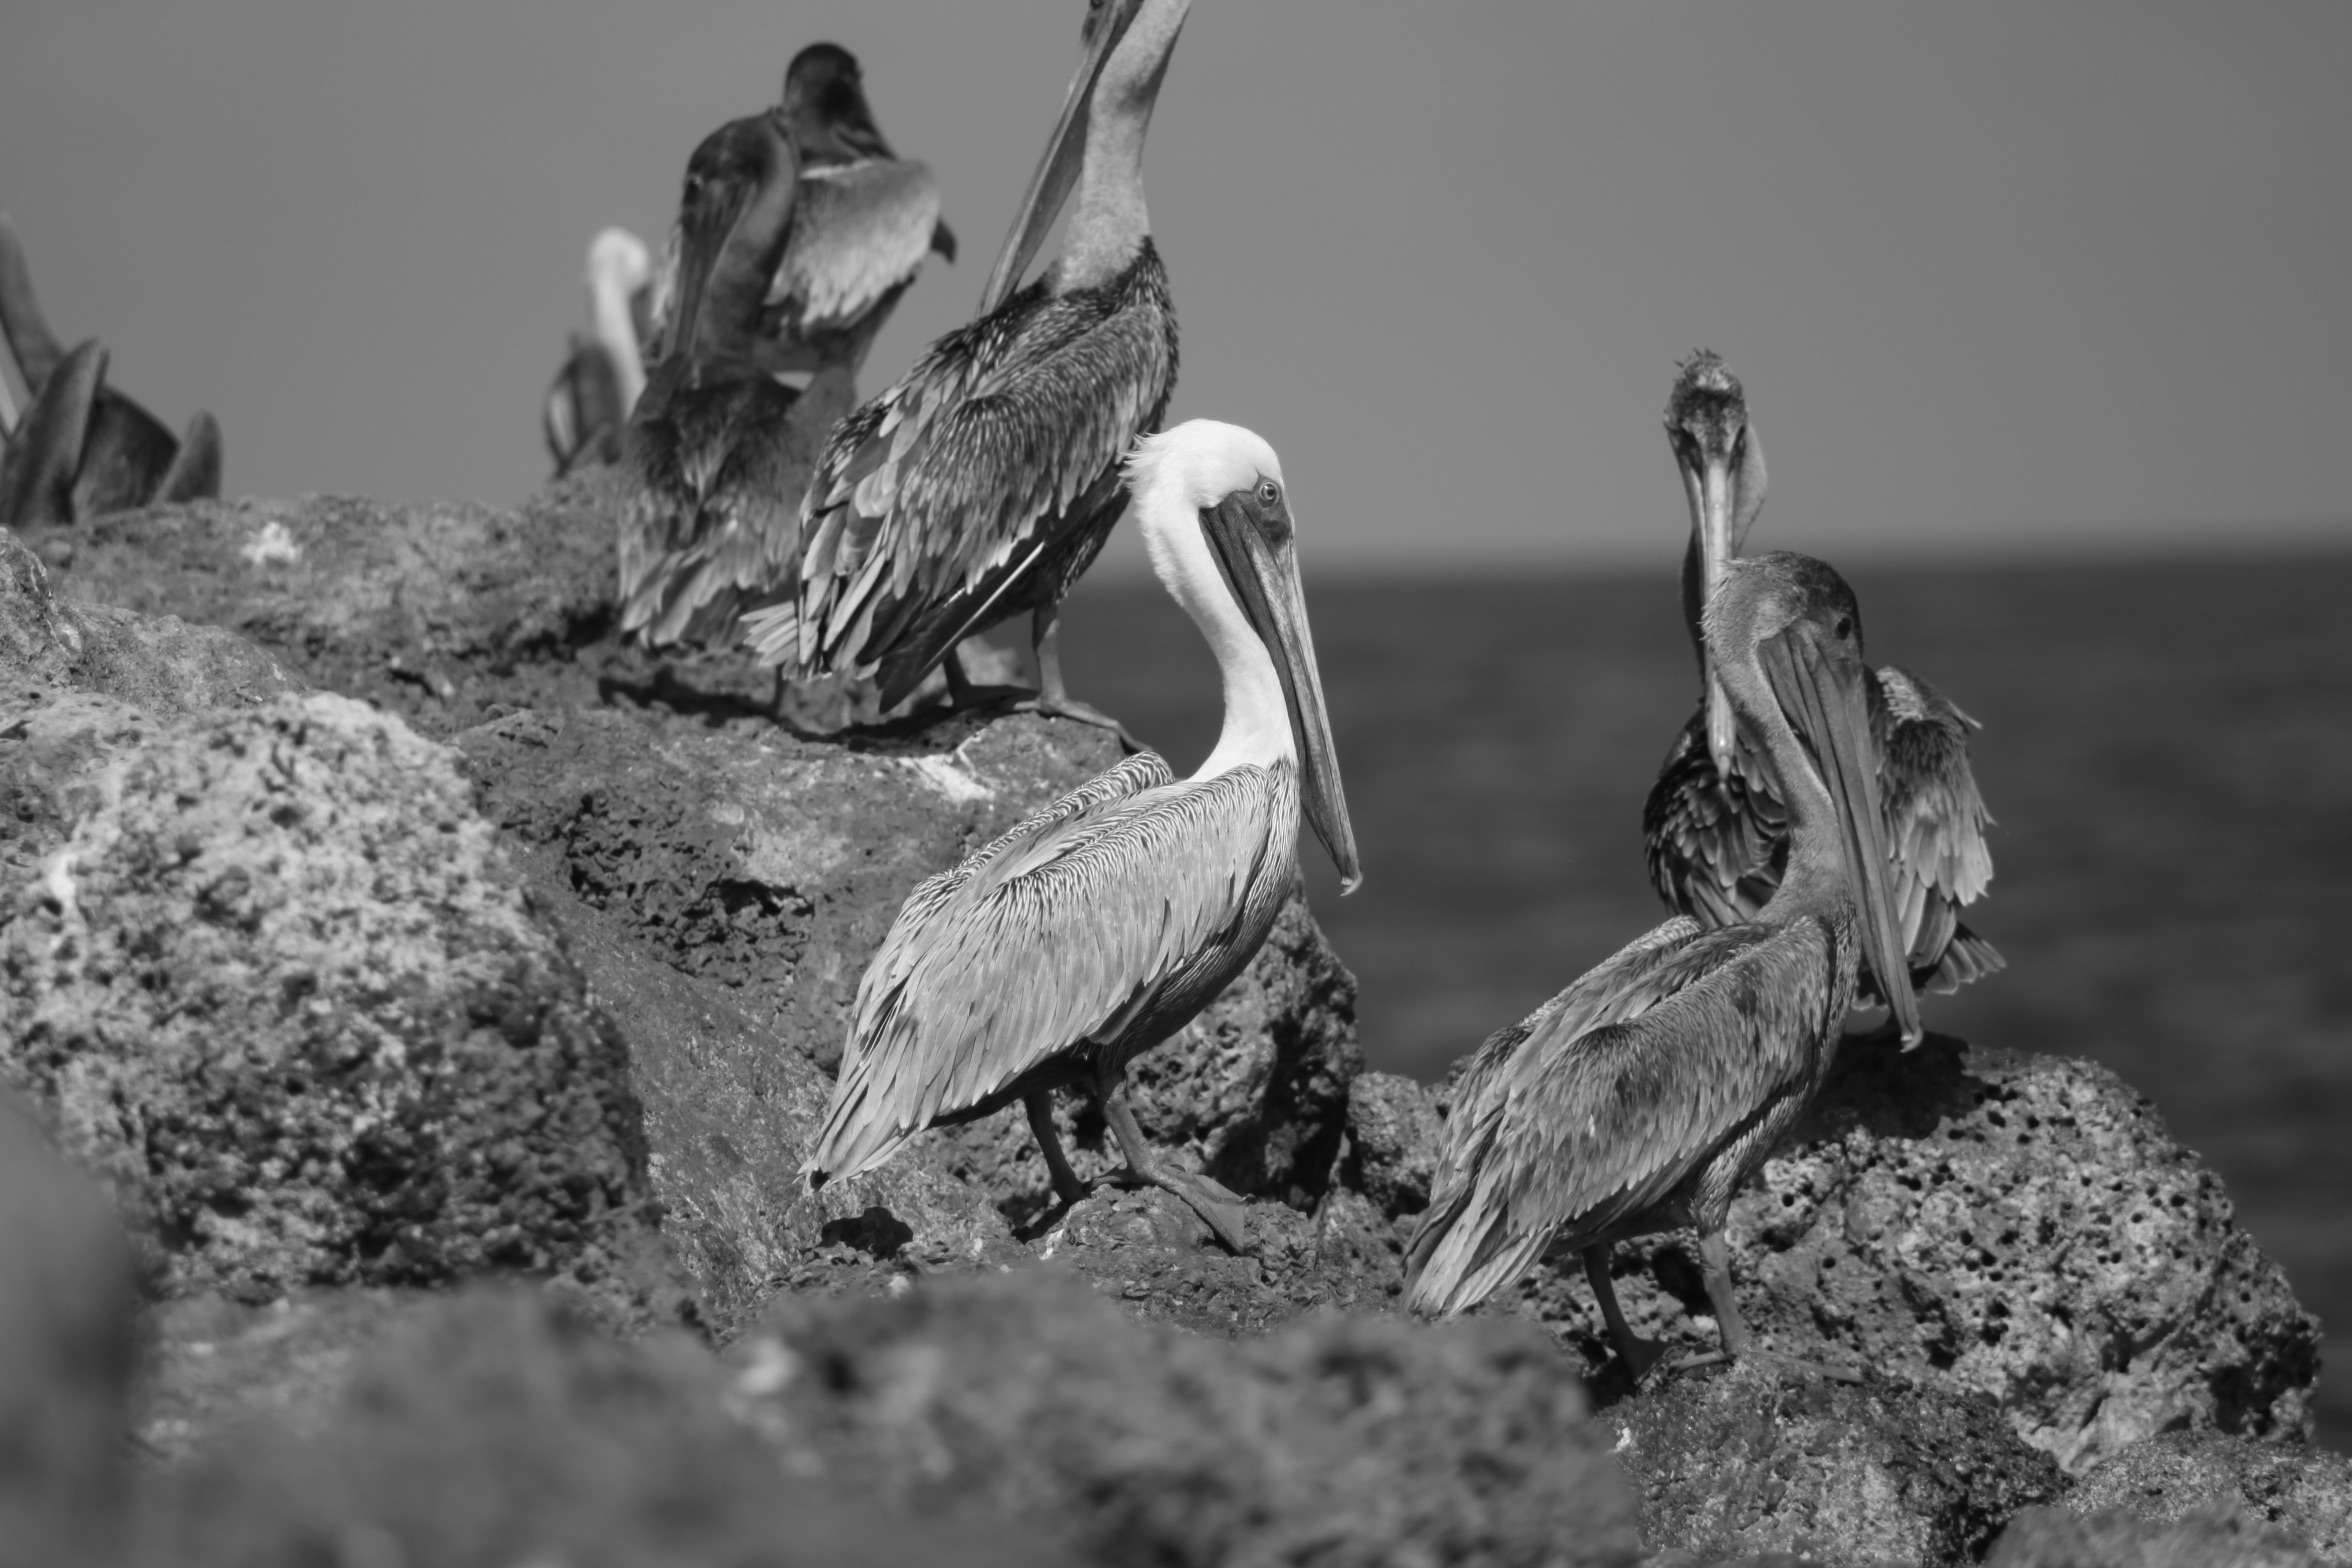
bird, black and white, photography, wildlife, monochrome, fauna, sculpture, monochrome photography